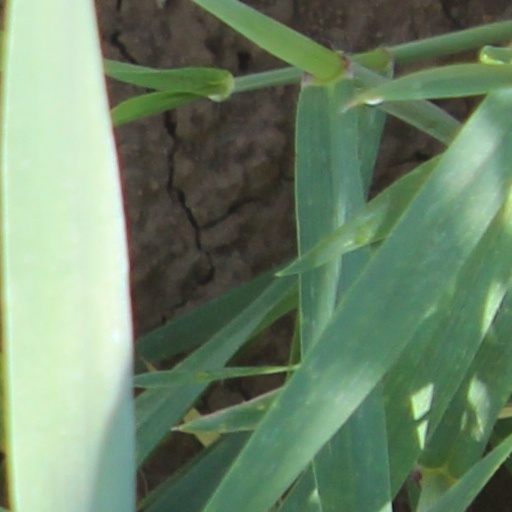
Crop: wheat